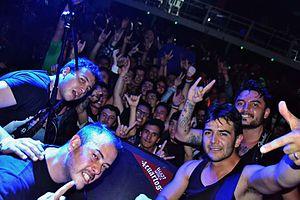
Area 12, stylisé Área 12, est un groupe de punk rock mélodique colombien, originaire de Bogotá. Le groupe est formé en 1998 comme projet scolaire et contribue à la scène punk rock dans sa ville natale. Il est considéré comme l'un des pionniers de la scène punk rock colombienne. Il reprend des éléments de punk rock, punk mélodique, latino punk et punk hardcore, et s'inspire de groupes comme NOFX et Bad Religion. Progressivement, le groupe lance son propre style lyrique. Il a partagé la scène avec des groupes comme Ska-P, Die Toten Hosen, MxPx, Voodoo Glow Skulls et Joey Cape de Lagwagon.